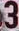
Number: 3